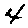
Label: 4